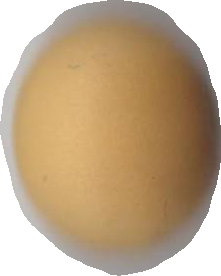
Variety: Dega